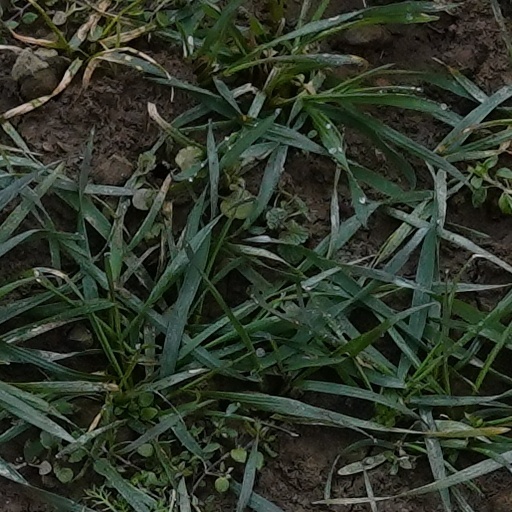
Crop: wheat